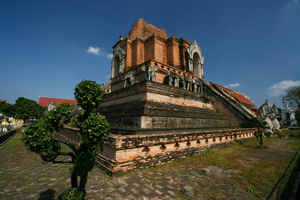
Le temple Wat Chedi Mai à Chiang Mai
Chiang Mai, Chiangmai, Chiang Maï ou Chiengmai, surnommée la « Rose du Nord », est la sixième plus grande ville de Thaïlande, centre culturel et économique du Nord du pays et capitale de la province de Chiang Mai. La municipalité de Chiang Mai couvre Si Phra Singha, Ya Chang, Chang Chang, Wat Gate et Pa Tan. Elle couvre également certaines parties de Chang Phuak, Suthep, Pung Sun, Nong Hoi, Tha Sala, Nong Pa Phuang et Fa Ha.
Wat Chedi Luang est un temple bouddhiste dans le centre historique de Chiang Mai, Thaïlande. Les terres actuelles du temple étaient à l'origine composées de trois temples ; Wat Chedi Luang, Wat Ho Tham et Wat Sukmin.